Constantines

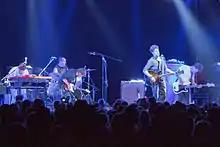
The Constantines performing at the 2015 Hillside Festival in Guelph, ON

In 2014 Constantines reformed for a reunion tour, performing at festivals around Canada, including SappyFest and at Kazoo!Fest in Guelph. In May 2015 the band performed at Massey Hall in Toronto with Chad VanGaalen